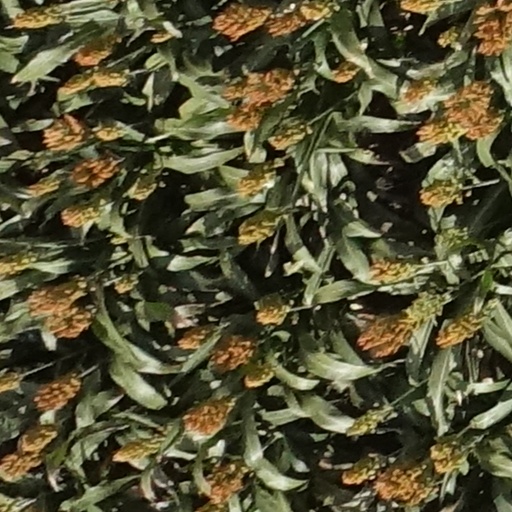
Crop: sorghum